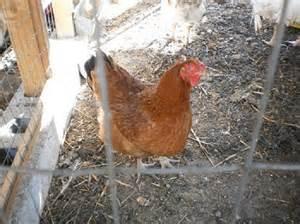
chicken